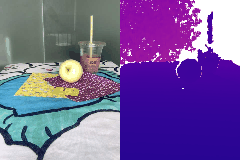
Label: apple